Scott Olsen

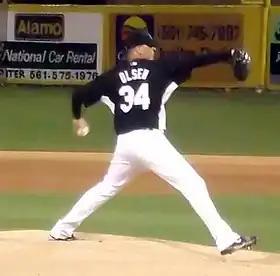
Olsen pitching for the Marlins on February 27, 2007.

As a hitter, Olsen began the 2007 season 6-for-14 with two runs batted in.